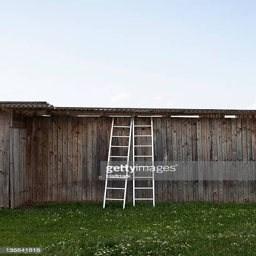
ladders leaning against a rustic wooden structure